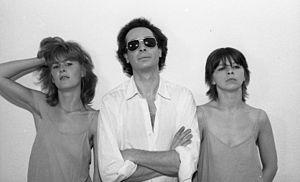
Pas de deux est un groupe de deux chanteuses, composé de Hilde Van Roy et Dett Peyskens.